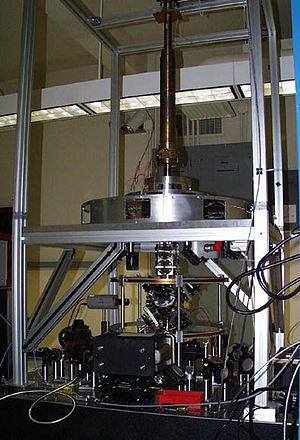
La chronométrie est la discipline qui s'occupe de la mesure exacte du temps.